Orkney Library and Archive

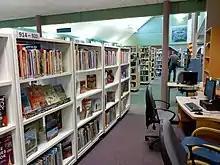
Library interior

The Archive was established in 1973. The collection includes local history and genealogical records, photographs, sound recordings, and film. The collection also includes letters from William Galloway to Sir Henry Dryden. The Archive service was awarded accreditation in November 2017.